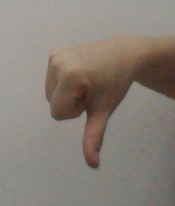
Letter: waw